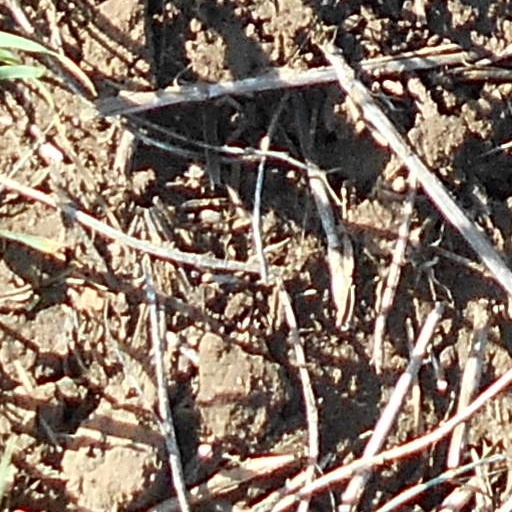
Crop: wheat